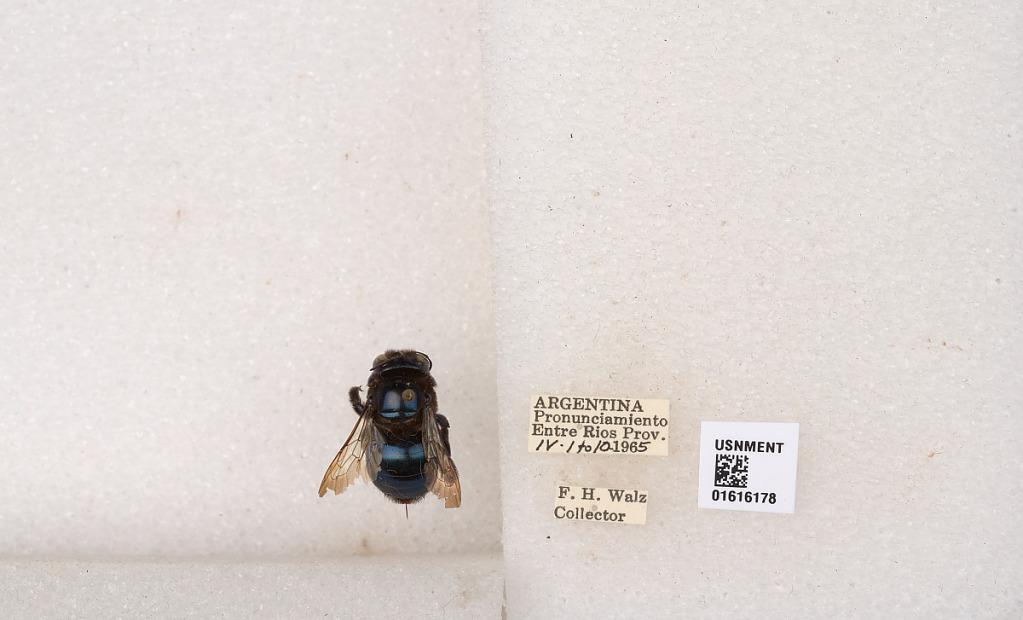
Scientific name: Xylocopa (Schonnherria) splendidula Lepeletier
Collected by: F. Walz
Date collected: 1965-4-1
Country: Argentina
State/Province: Entre Rios
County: Uruguay
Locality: Pronunciamiento